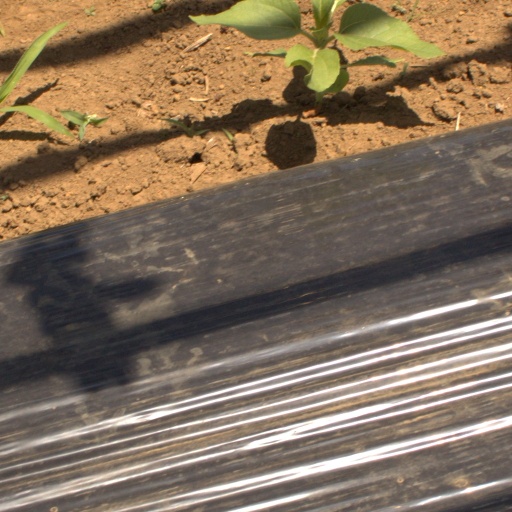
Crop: Jerusalem artichoke